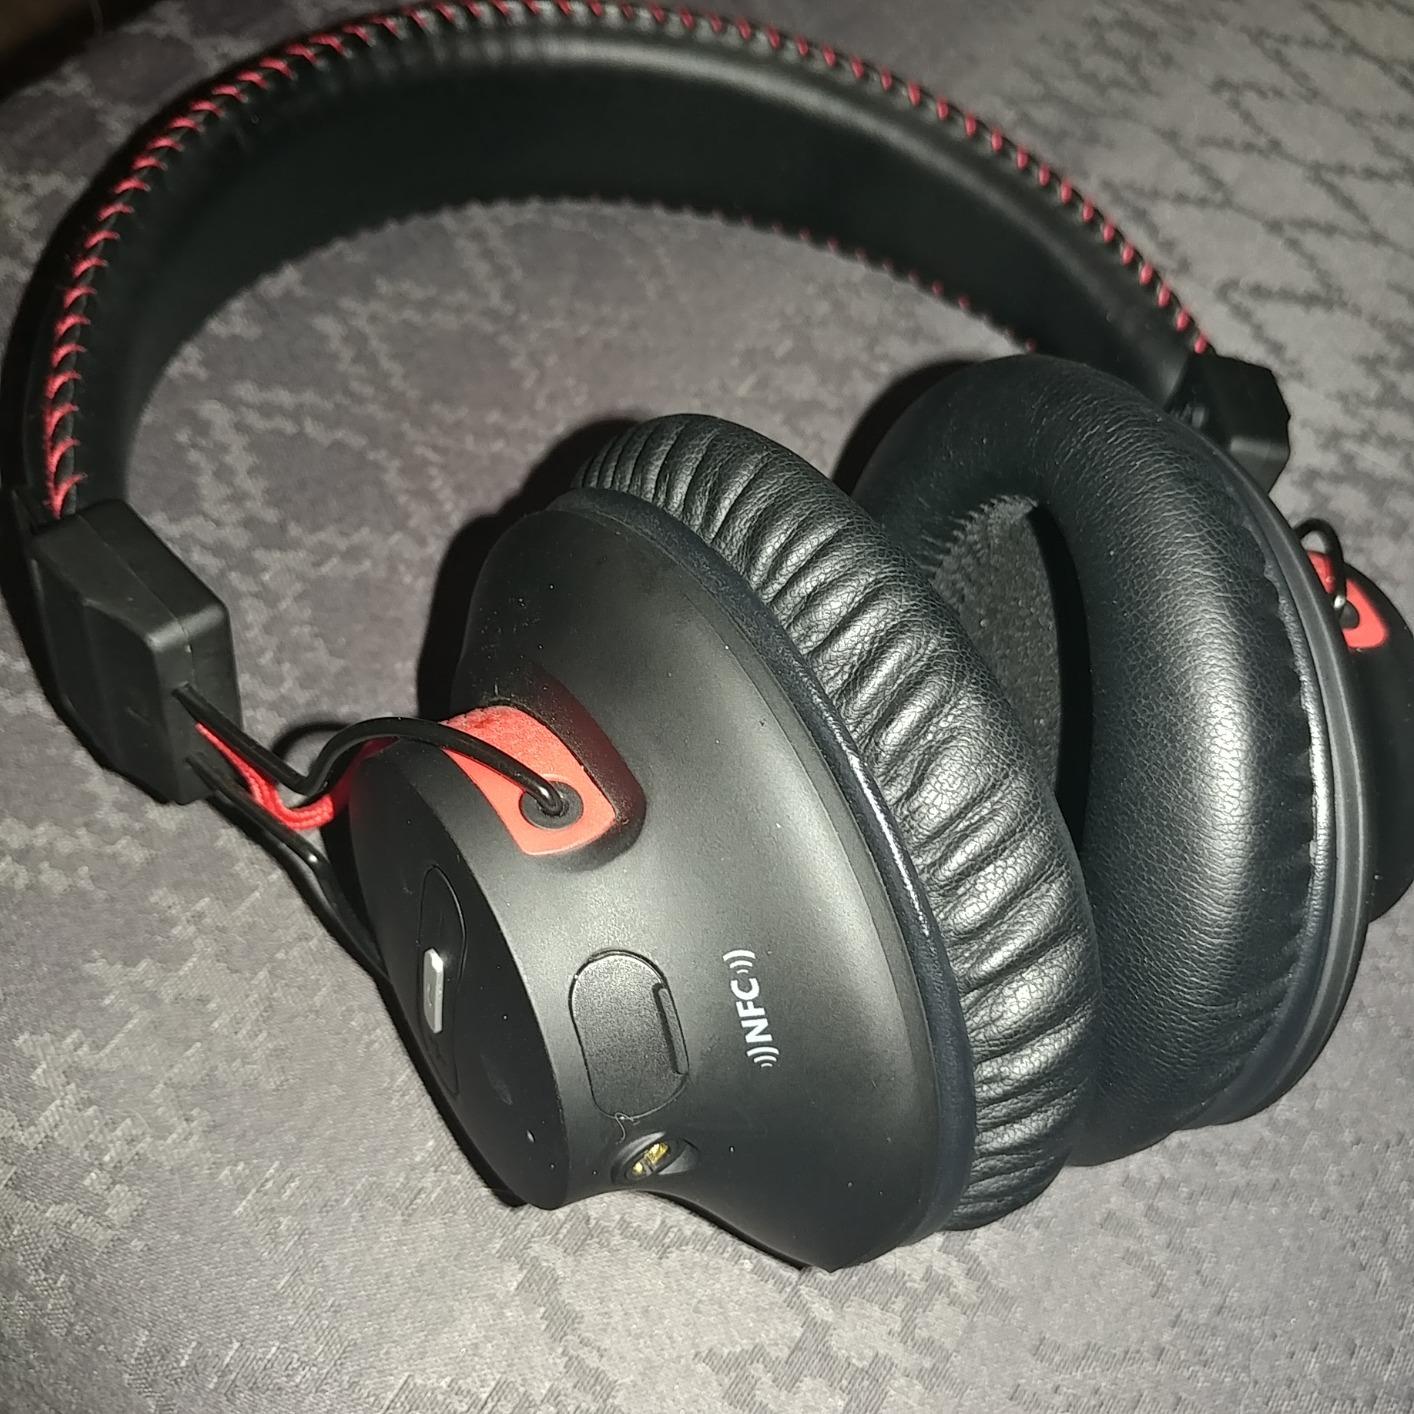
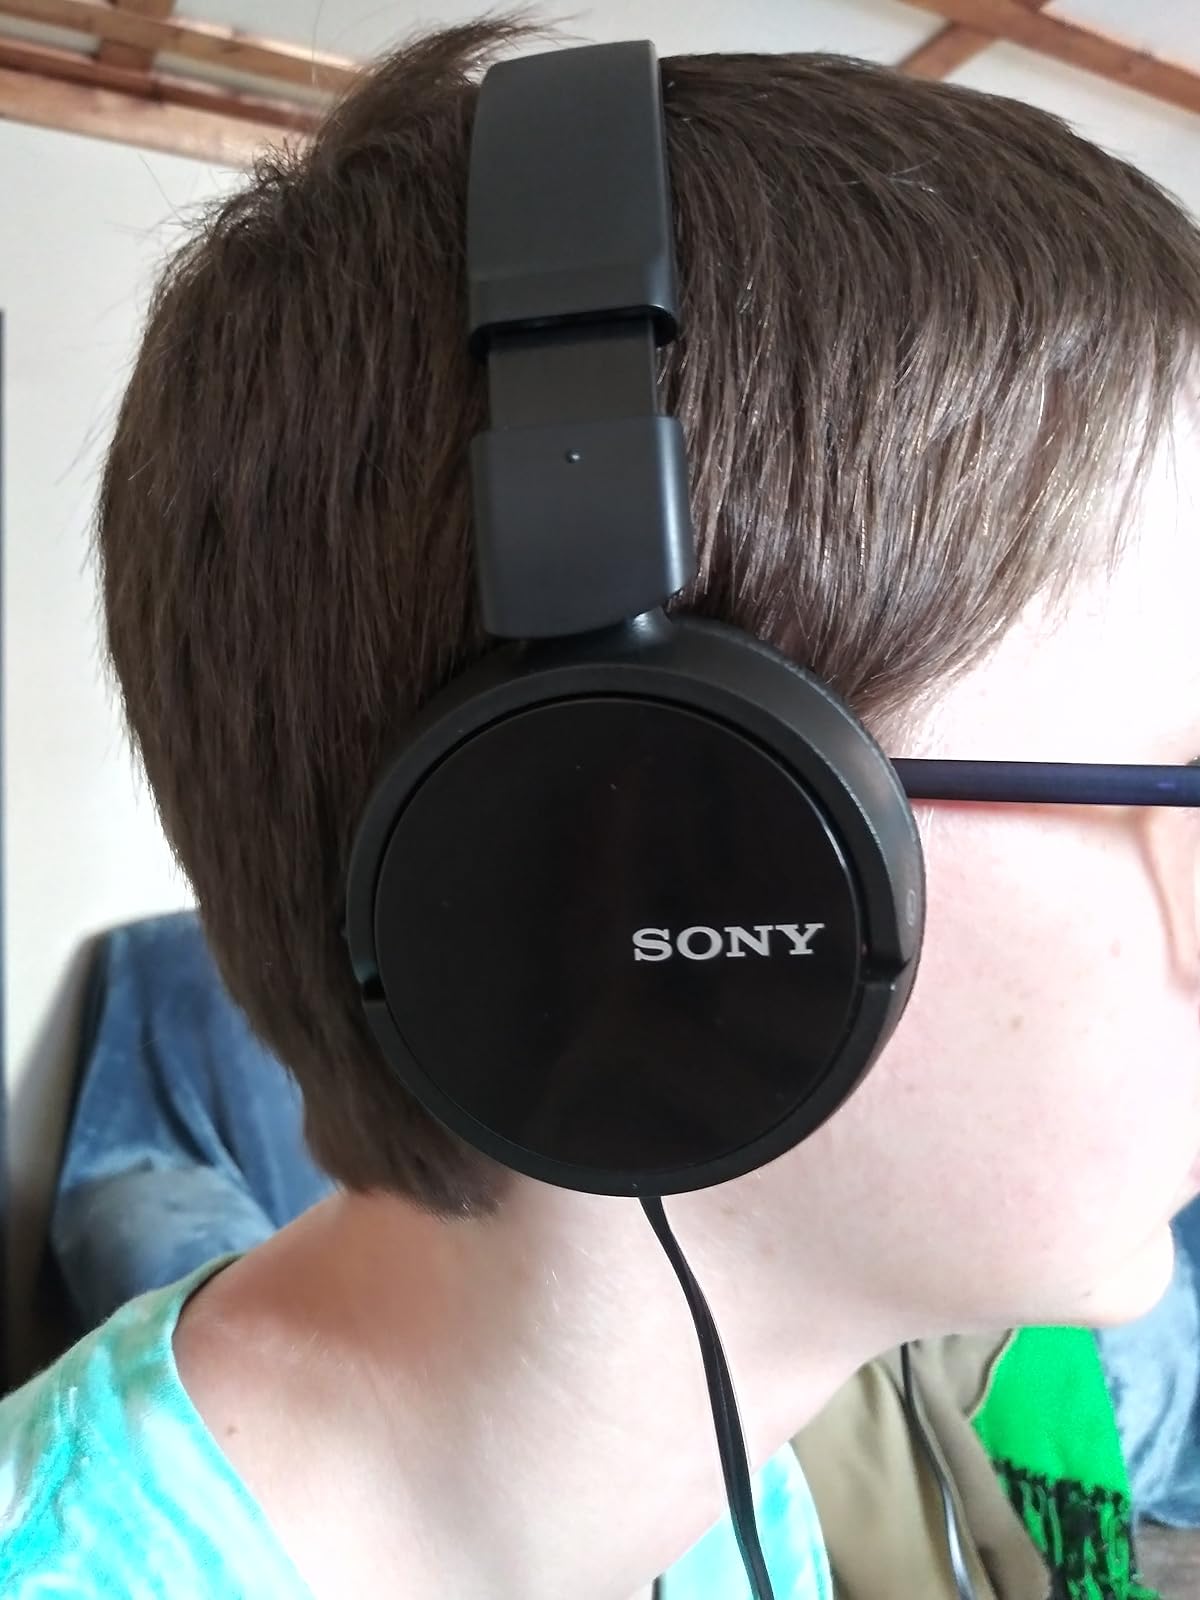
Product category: headphones
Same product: no